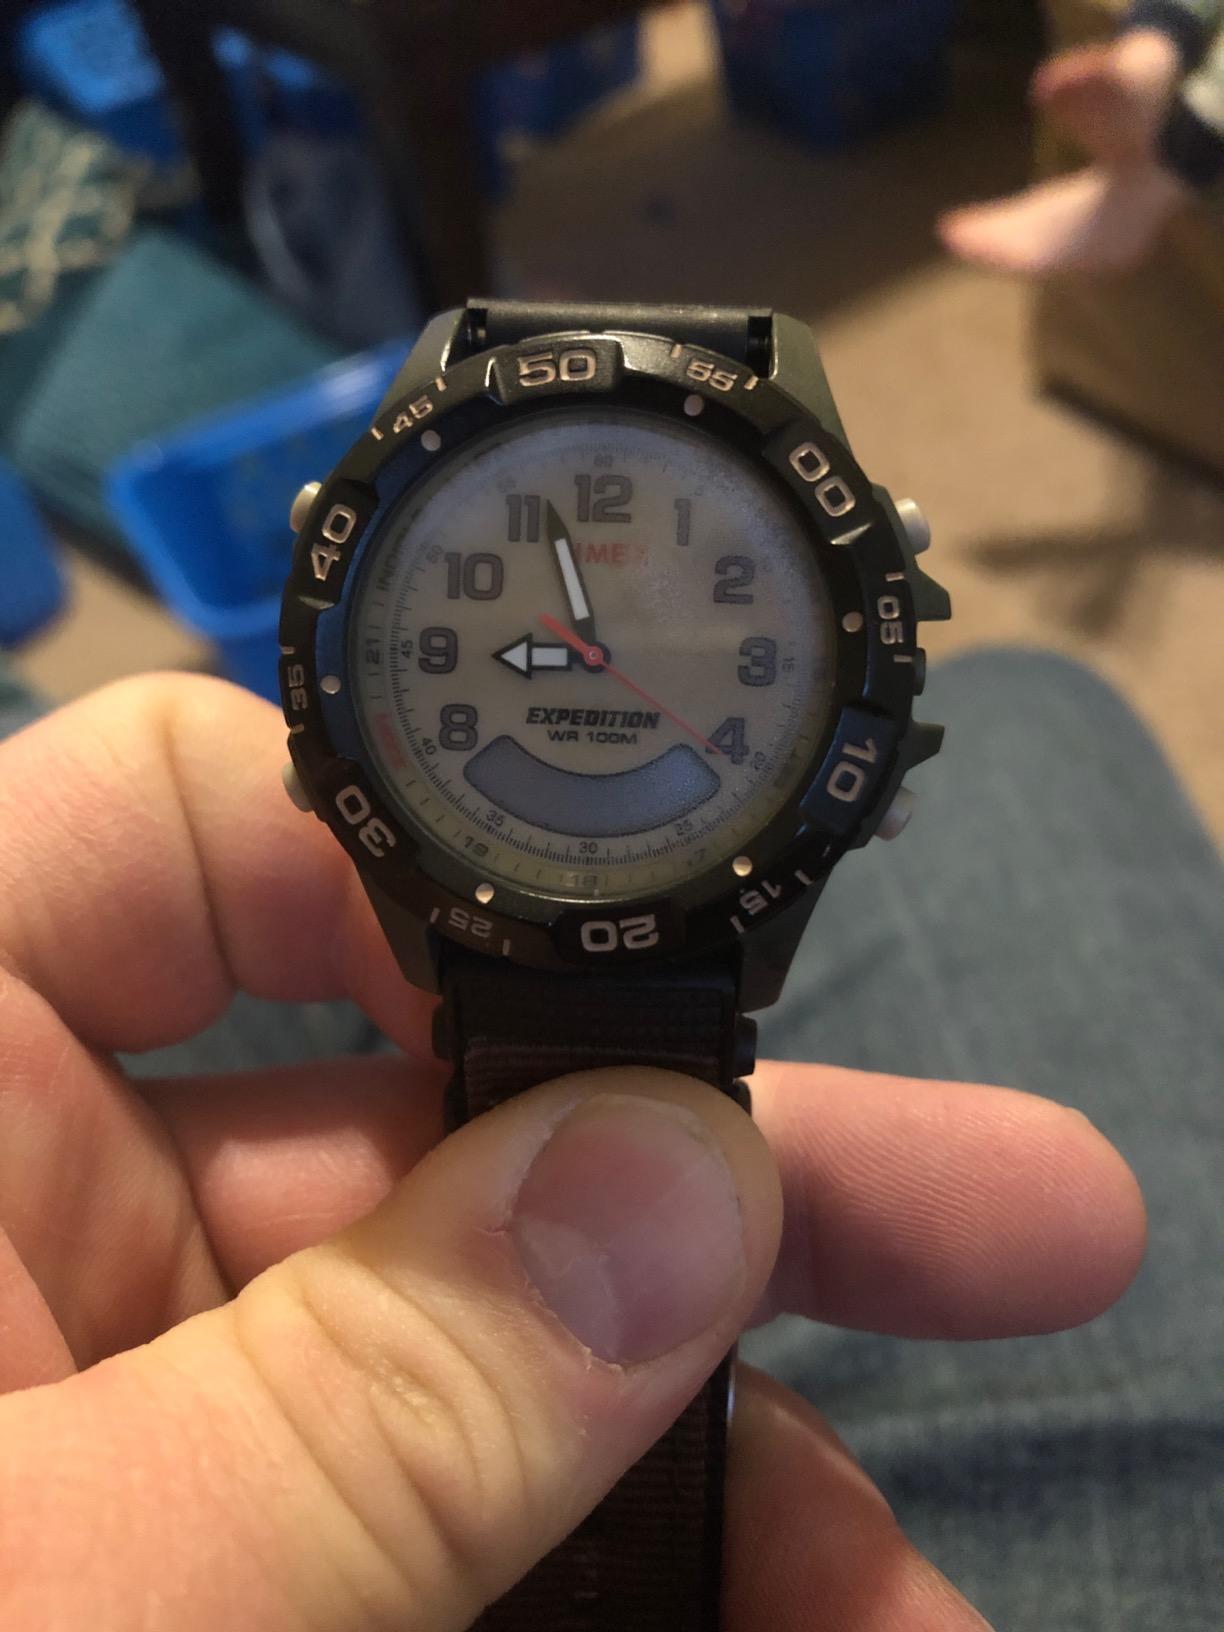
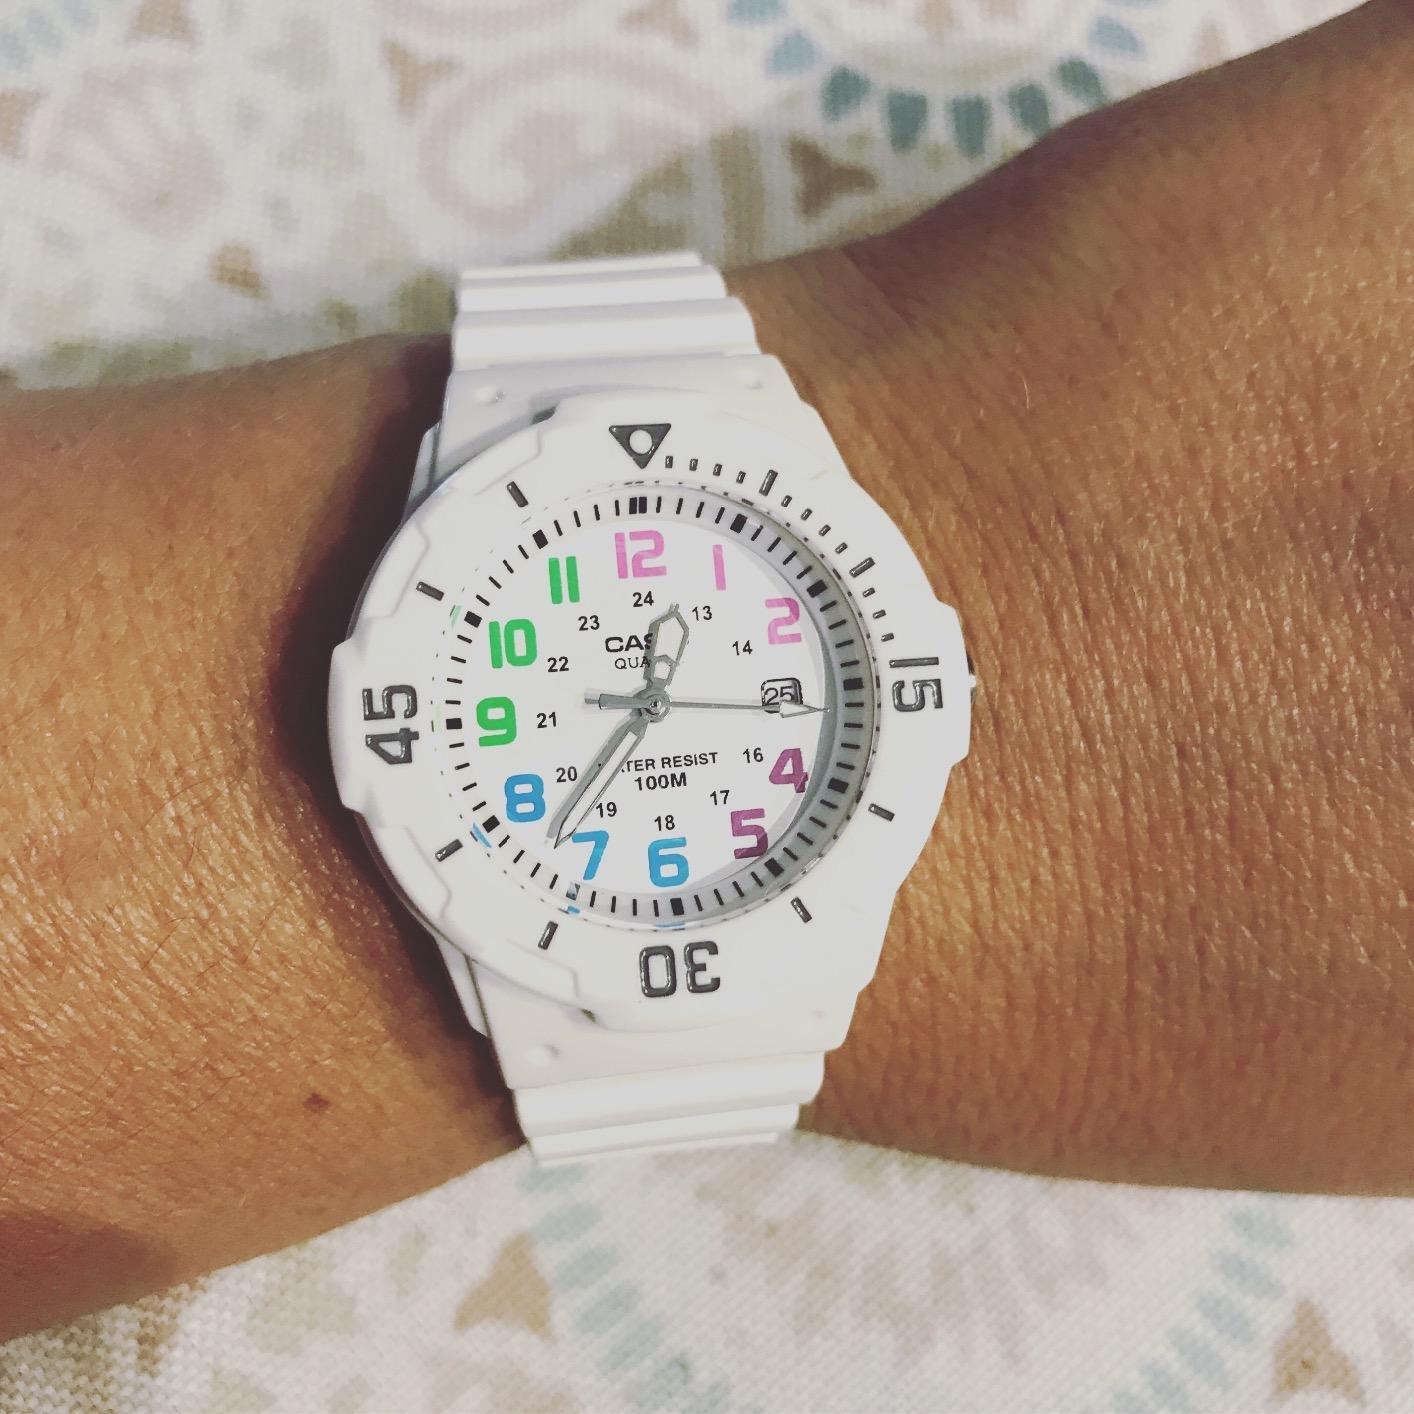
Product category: accessories_watch
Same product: no